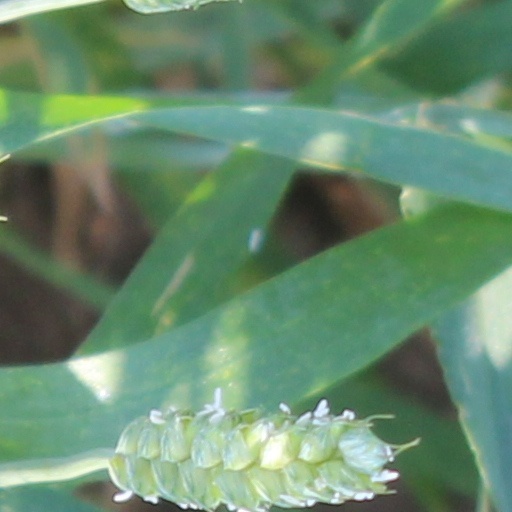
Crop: wheat